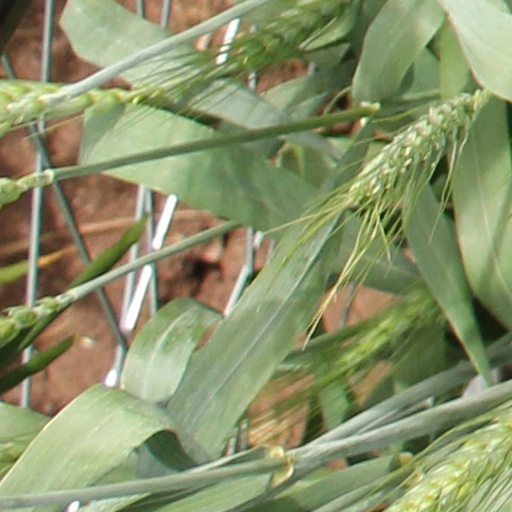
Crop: wheat